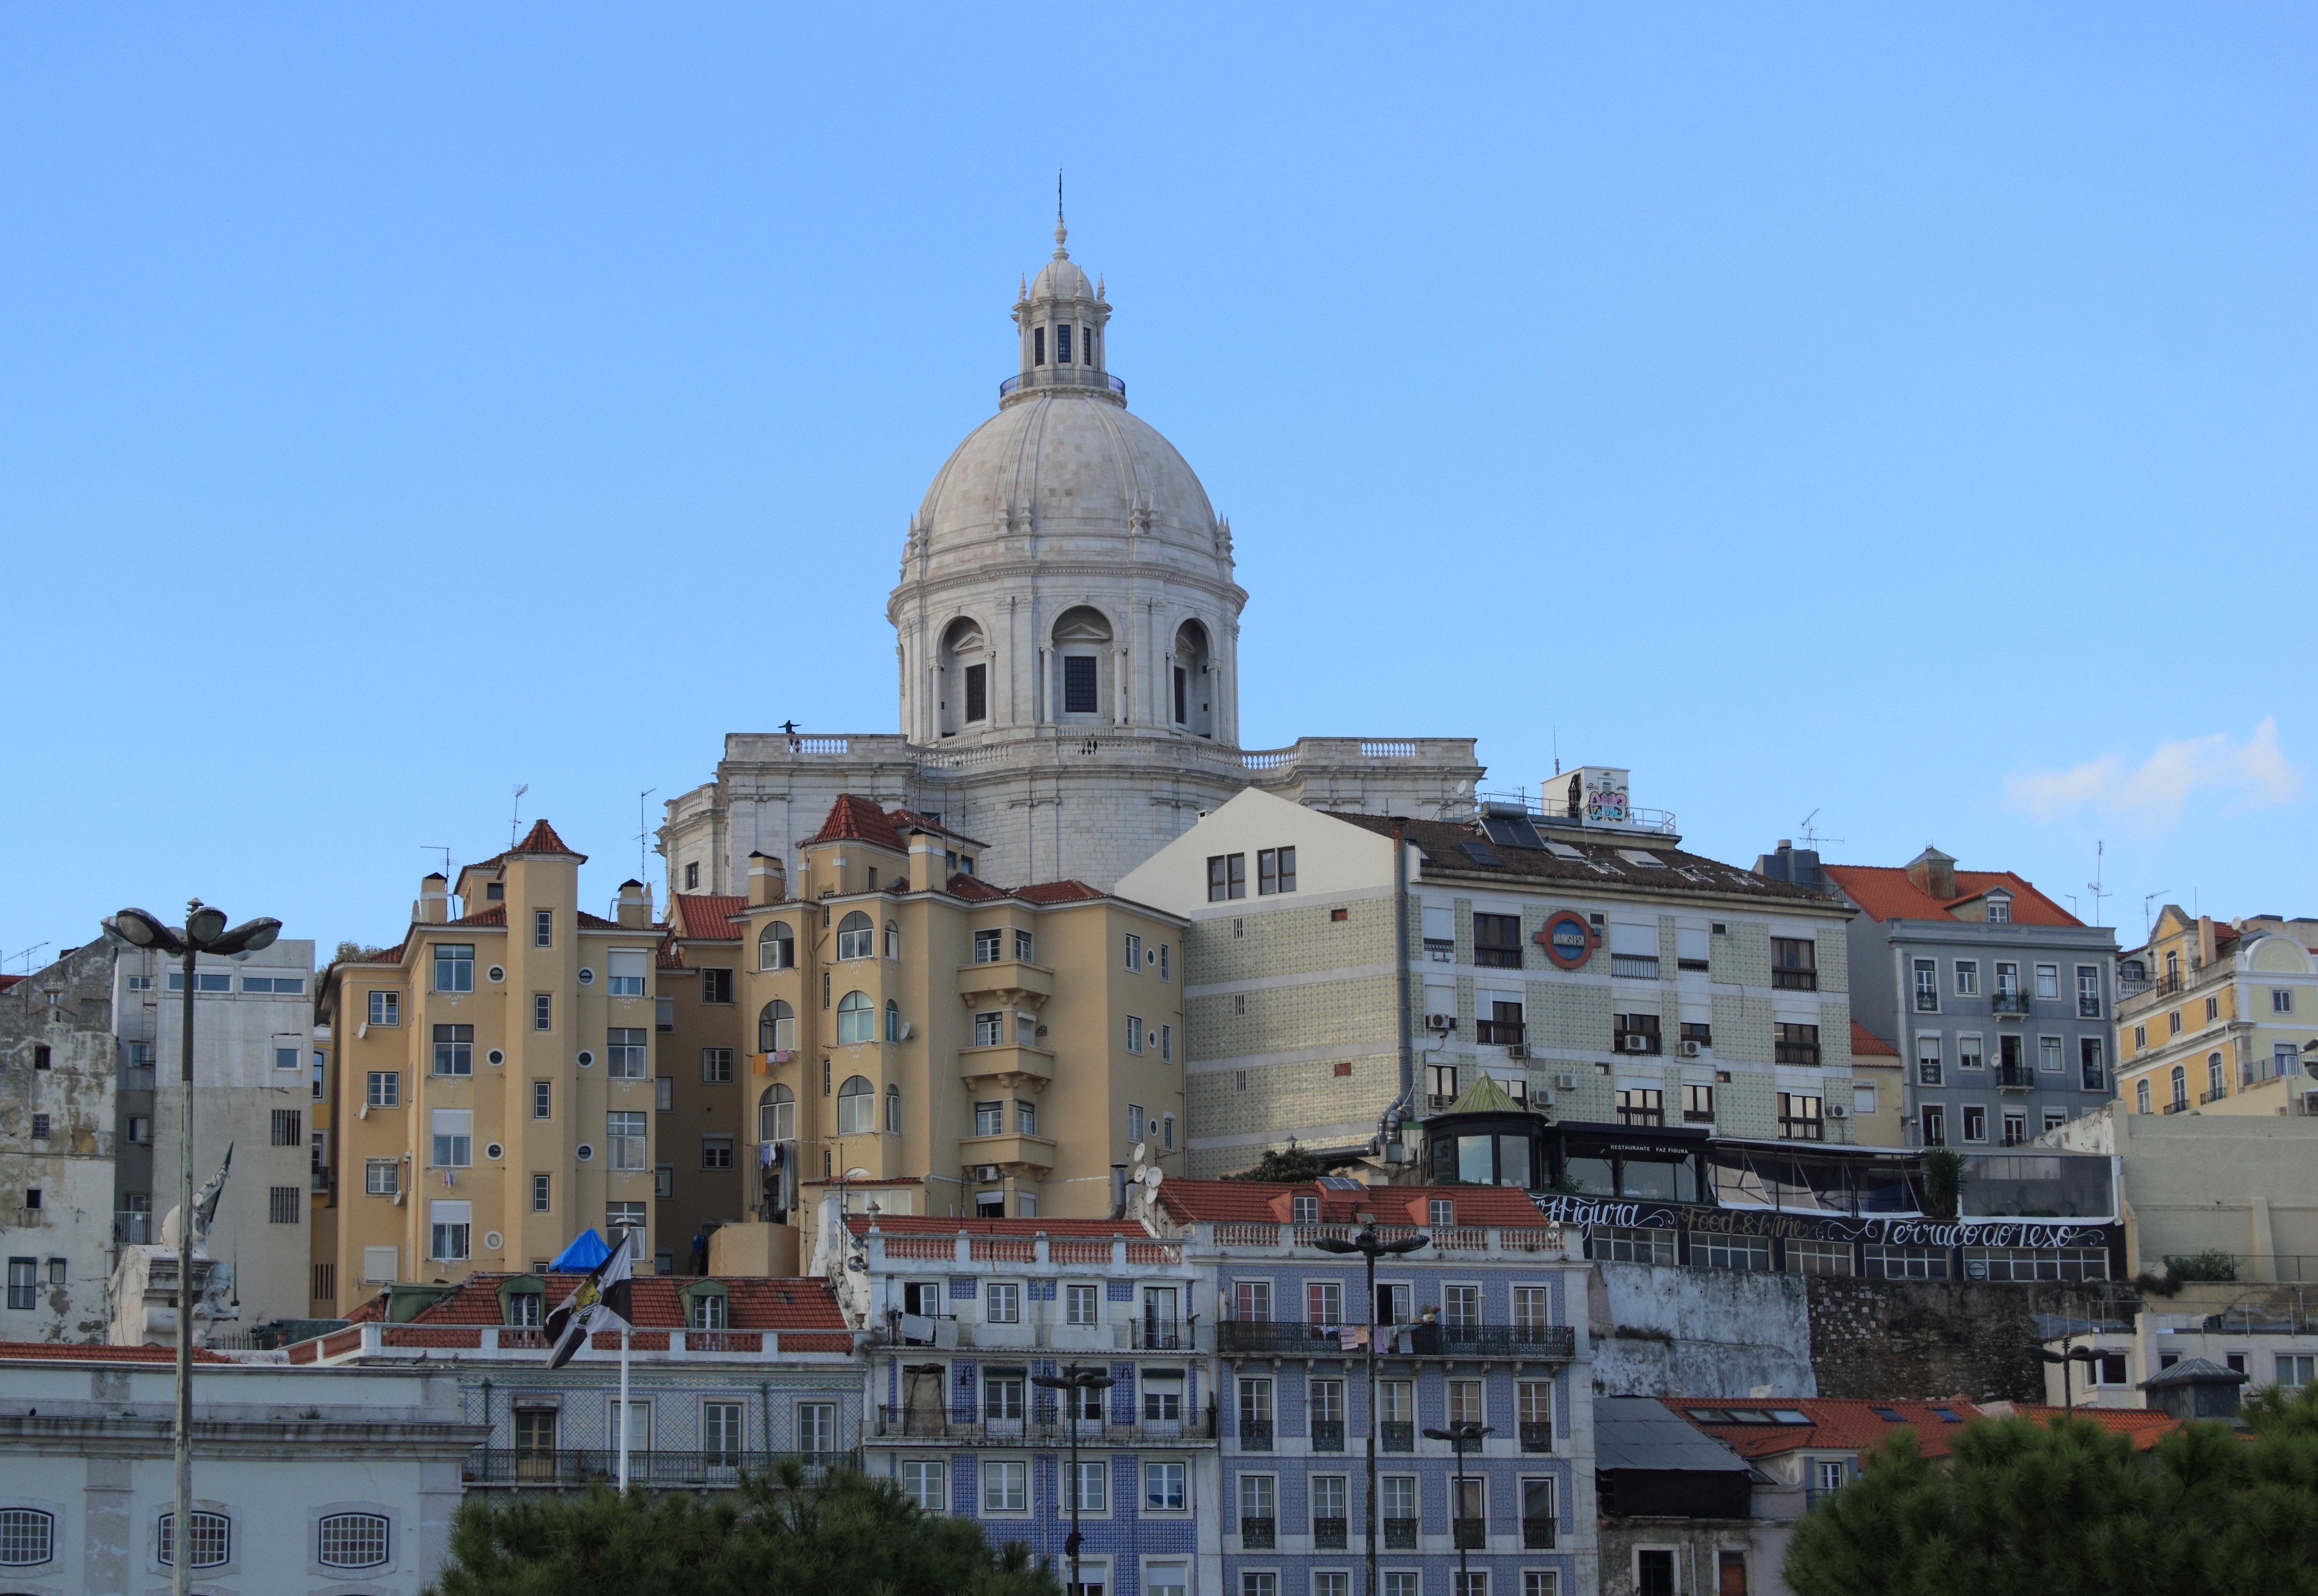
architecture, town, building, old, city, cityscape, tower, landmark, church, cathedral, place of worship, portugal, town square, basilica, dome, lisbon, historic site, human settlement